J. Franklin Barnes

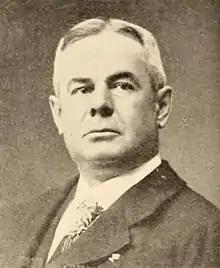
J. Franklin Barnes (1900)

James Franklin Barnes (June 2, 1852, Bellona, New York – October 28, 1914, Watkins Glen, New York) was an American physician and politician from New York.